HNLMS Groningen (1857)

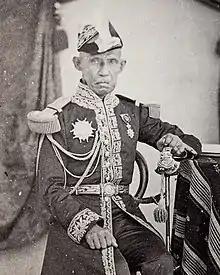
Second king Pinklao in a naval uniform

"Groningen" next became involved in the Second Bone War against the Bone state on Sulawesi. The conflict with Bone or Boni, was a very serious affair. The navy would participate with: "Groningen", Gedeh, Amsterdam, Merapi, Phoenix, Madura, Celebes, Van Kinsbergen, Medusa, 3 schooners and 6 cruising vessels under the overall command of Captain B.H. Staring. The army fielded the 3rd, 10th and 14th battalion, as well as a cavalry squadron and artillery. The overall command of the expedition was with Major-General E.C.C. Steinmetz.